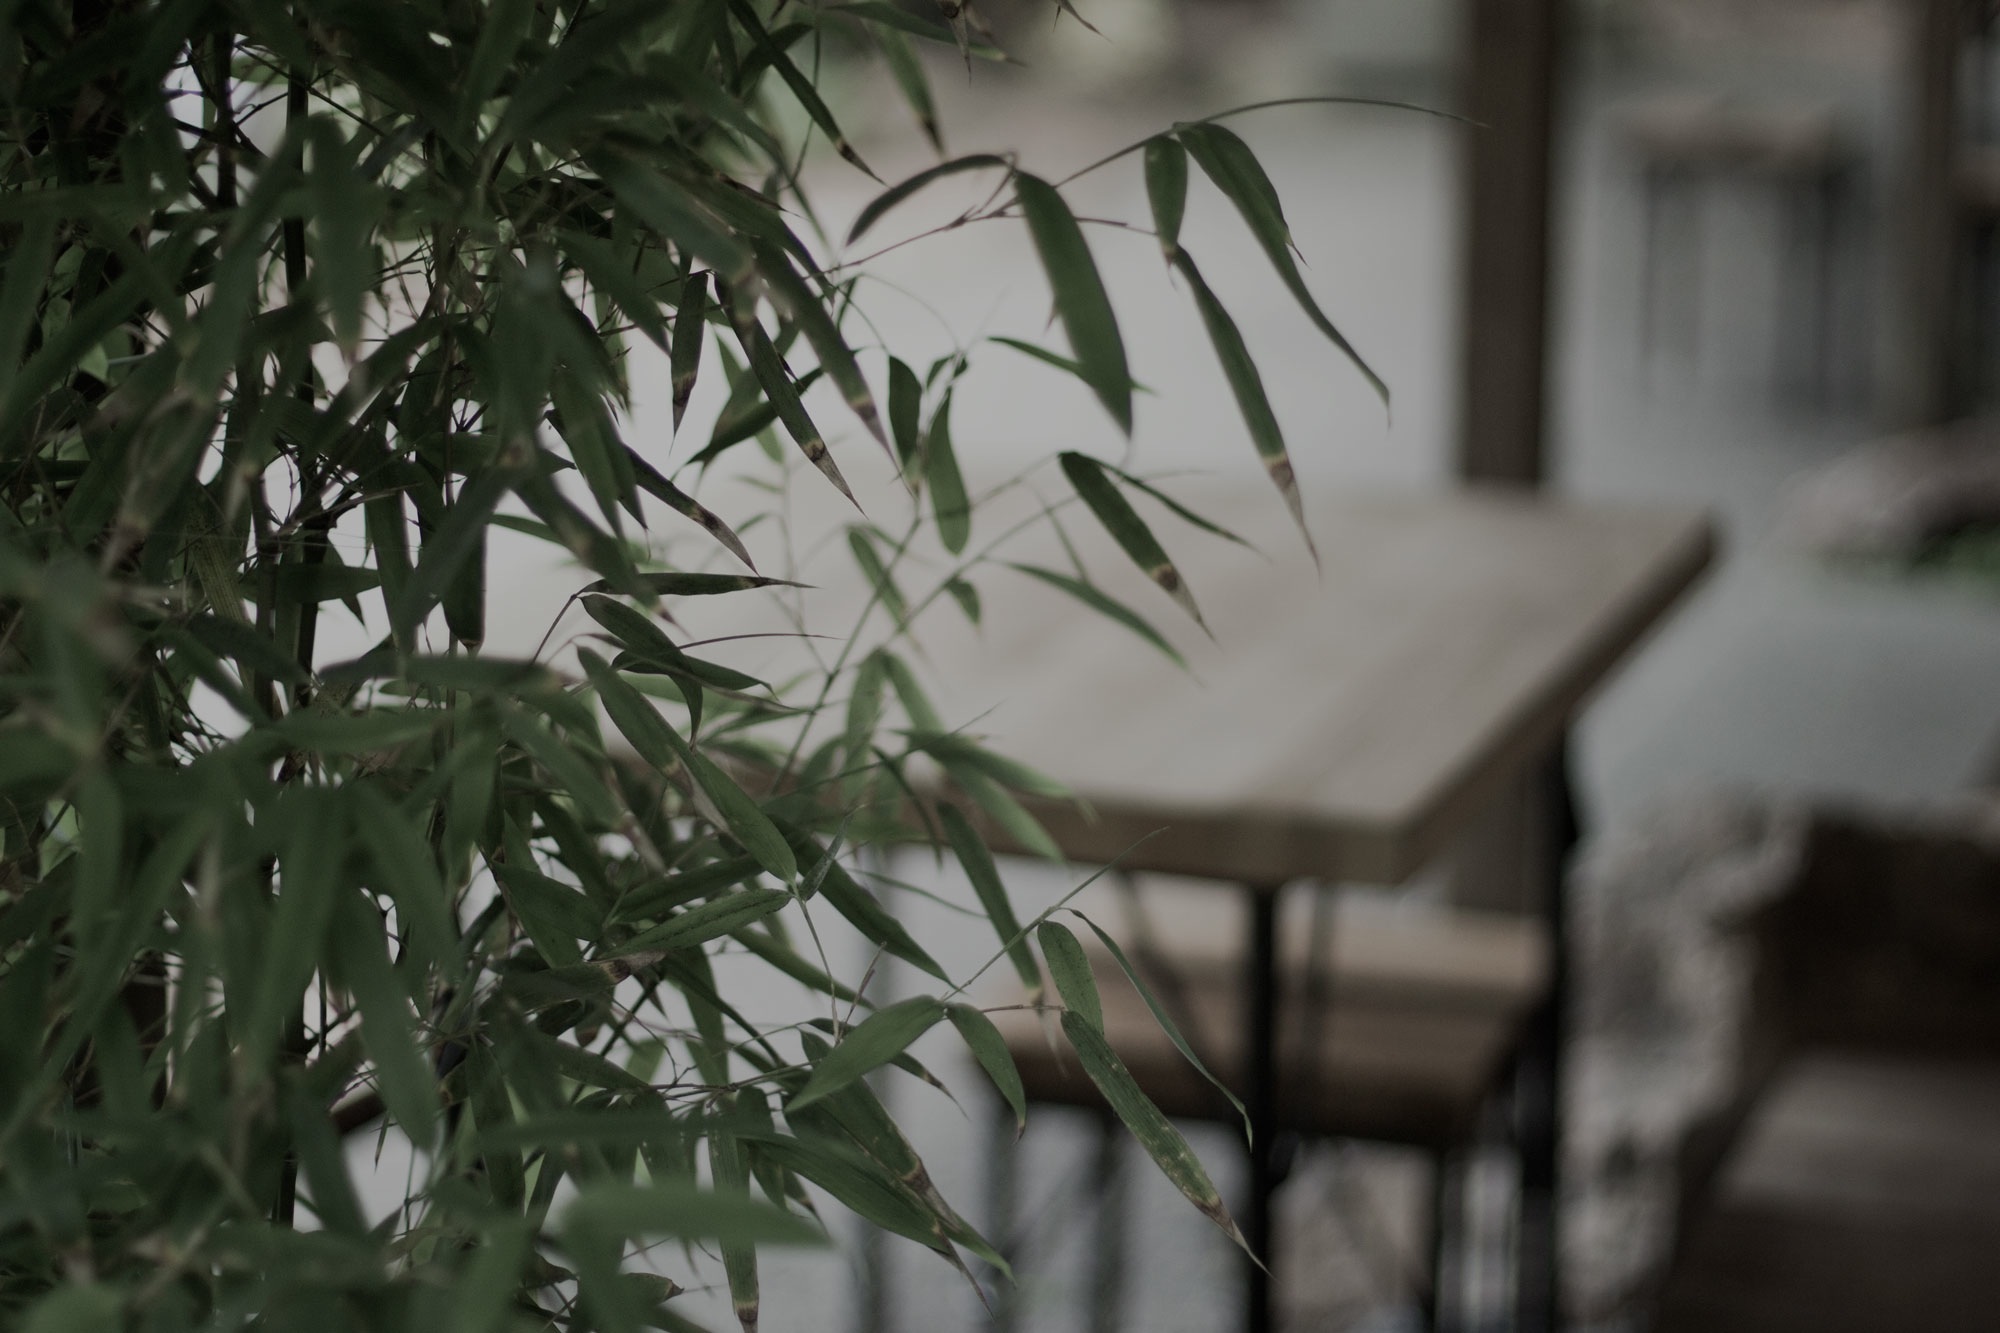
table, tree, nature, branch, snow, growth, plant, leaf, flower, chair, summer, floral, environment, spring, green, color, park, weather, garden, season, ecology, leaves